Sophia King (writer)

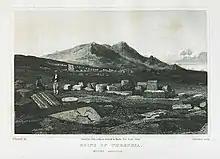
Ruins of Thespeia, Mount Helicon. Mount Helicon was considered to be a source of poetic inspiration in classic culture. From Edward Dodwell's "A Classical and Topographical Tour through Greece, during the Years 1801, 1805, and 1806", Vol. ΙΙ (London: Rodwell & Martin, 1819).

She was one of three children of "the extraordinary self-made Jewish radical financier" John King, born Jacob Rey (c. 1753–1824), and his wife Sarah King (née Lara). Her sister Charlotte, later Charlotte Dacre (1771–1825), also became a writer. Their brother was Charles. King's year of birth is uncertain and she may have been closer in age to her sister than is generally believed. Their childhood was tumultuous as their father was involved in a series of highly publicized lawsuits and financial difficulties.